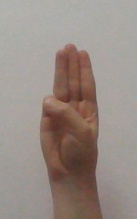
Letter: thaa